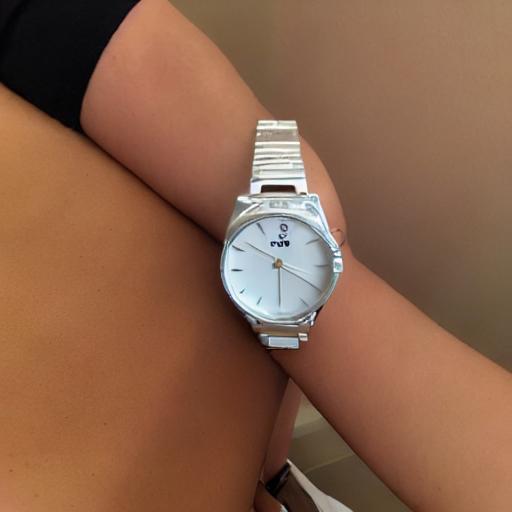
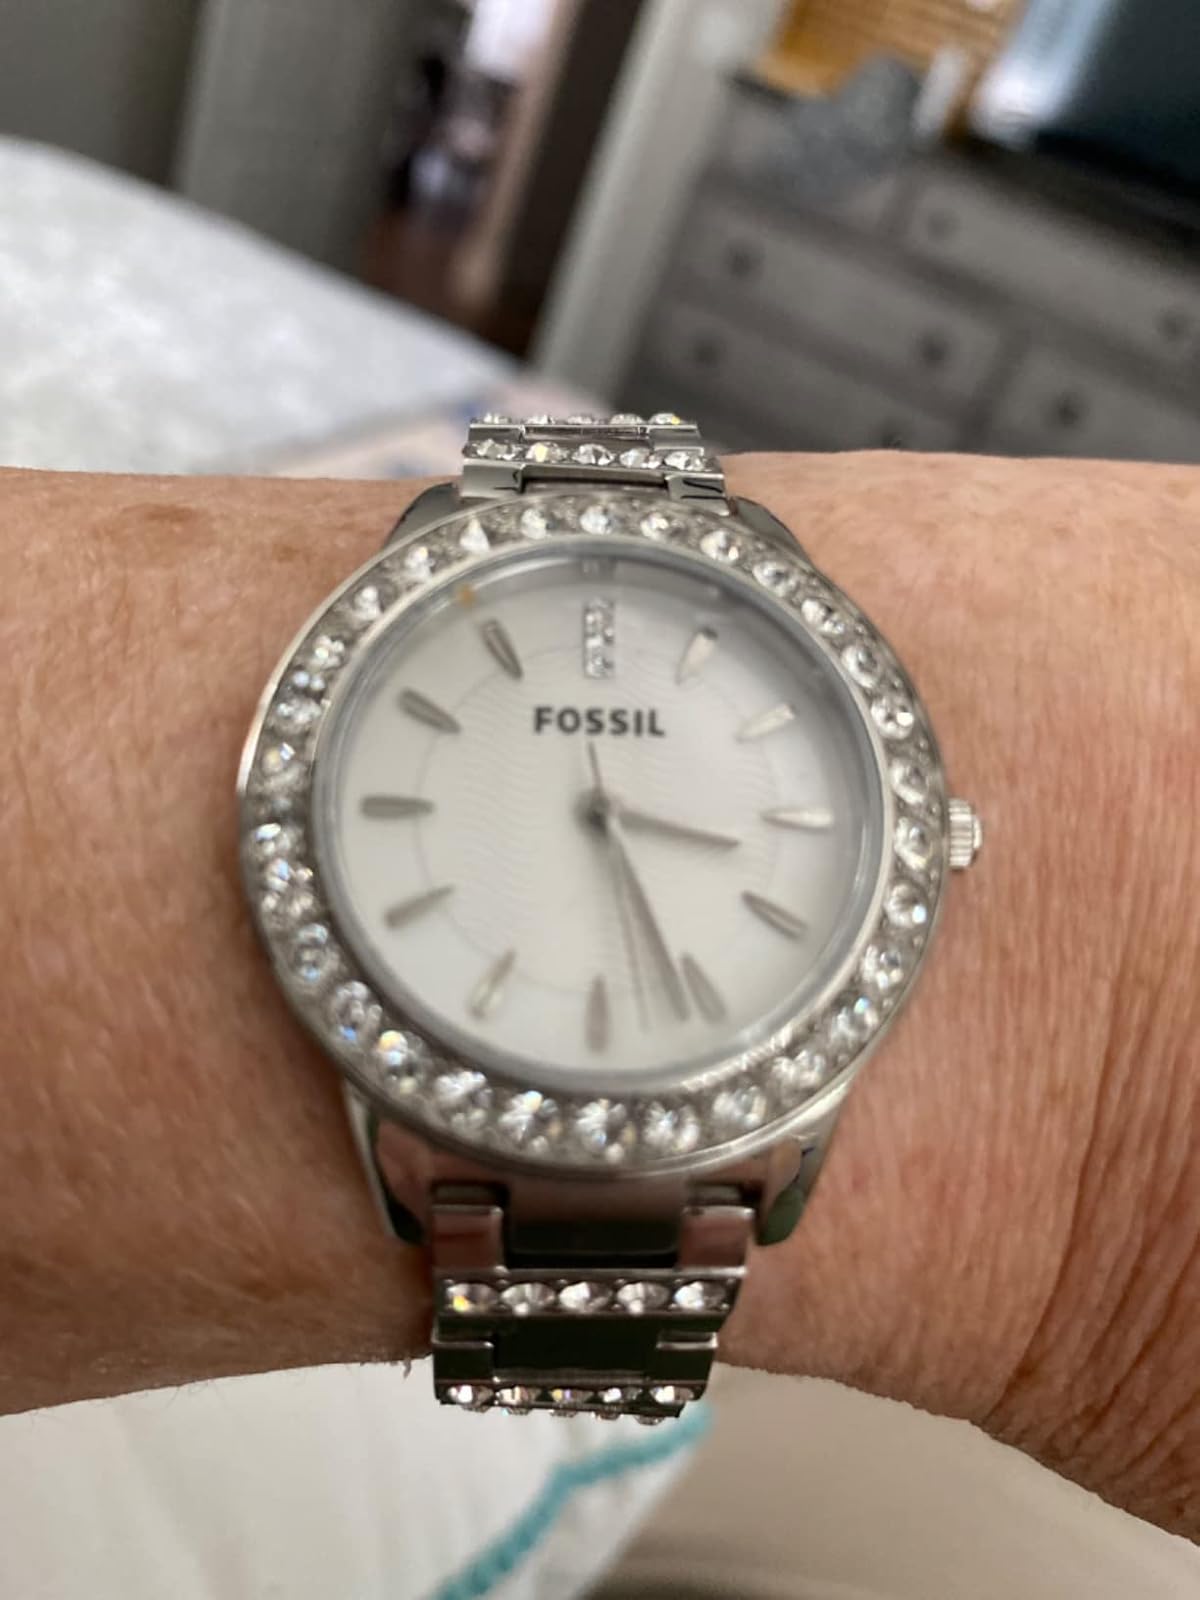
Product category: accessories_watch
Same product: no